New Maradona

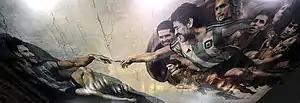
The "Sistine Chapel of Football" painting (Messi to the left, Maradona to the right), on the ceiling of a sports club, Sportivo Pereyra, in Barracas, Buenos Aires

Messi has been compared to Maradona due to their similar playing style, skill set, and short stature. Their lower centre of gravity allows them to be more agile and change direction more quickly, helping them to evade tackles, and their short legs allow them to excel in short bursts of acceleration, and to keep control of the ball when dribbling at speed. Both players have played and worn the number 10 shirt for Barcelona and also for the Argentina national team, and like Maradona before him, Messi is also predominantly a left footed player. Messi's passing, dribbling, vision, eye for goal and playmaking ability have also drawn comparisons to Maradona. Although Messi is regarded as being a more offensive player for Barcelona, he has also played in a more similar position to Maradona, in particular for Argentina, where he is predominantly used as an attacking midfielder, as a deep-lying forward, or as a winger, rather than as a striker or as a false-9.